Izuna 2: The Unemployed Ninja Returns

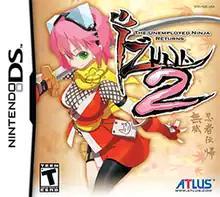
North American box art, featuring Izuna

Izuna 2: The Unemployed Ninja Returns, released in Japan as , is a dungeon crawler video game developed by Ninja Studio and published in Japan by Success and in North America by Atlus for the Nintendo DS handheld game console. It is the sequel to "" and was released in Japan on November 29, 2007 and in North America on July 22, 2008.